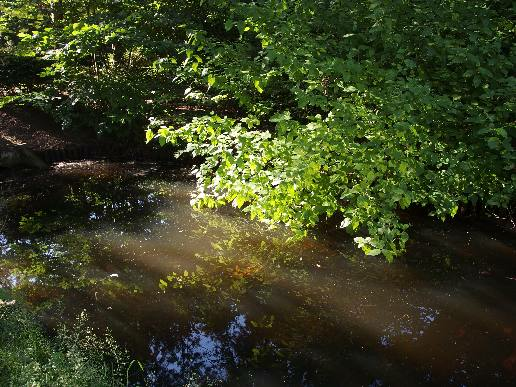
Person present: No